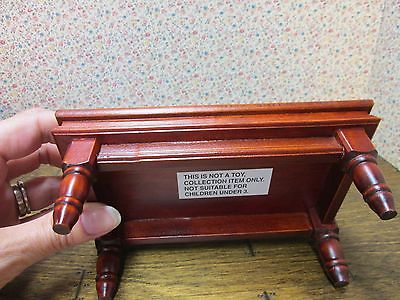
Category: table